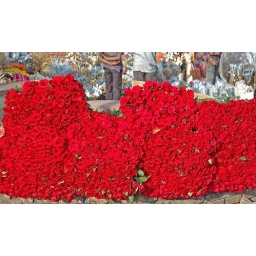
A view of the early morning flower wholesale market in Delhi. Please note the busy activities in the background!